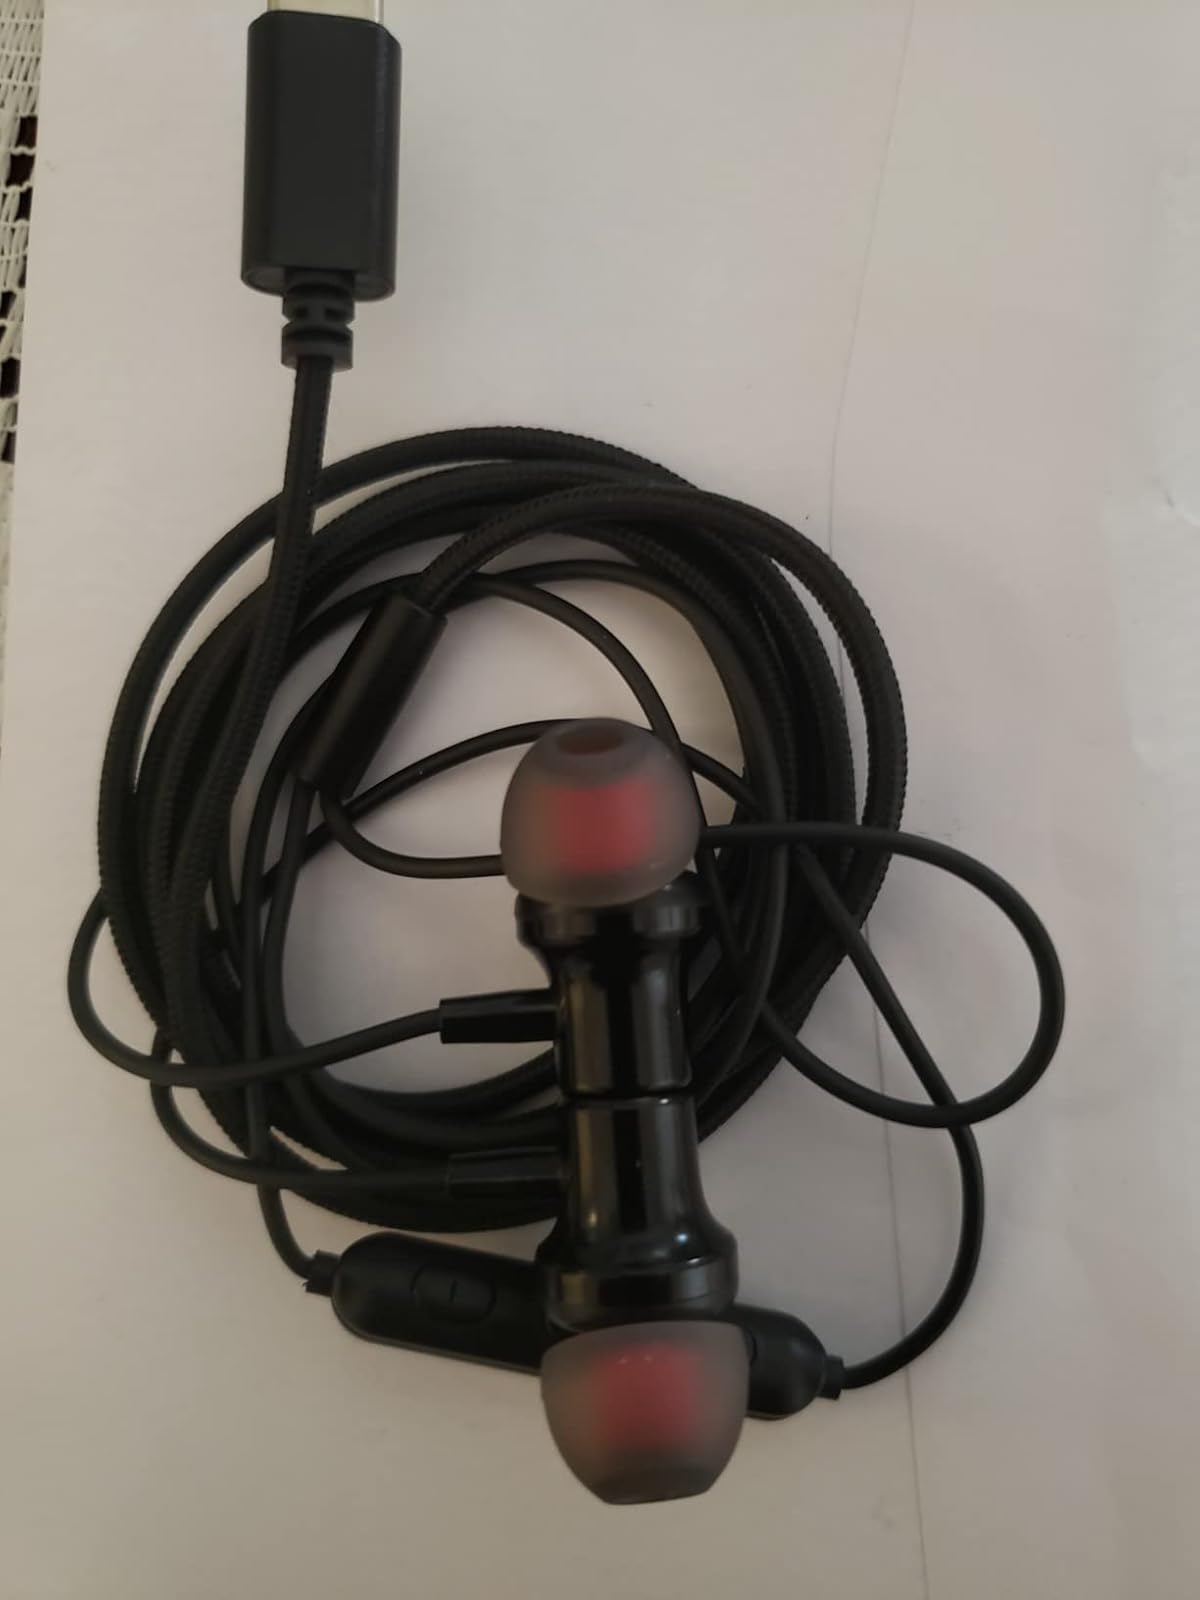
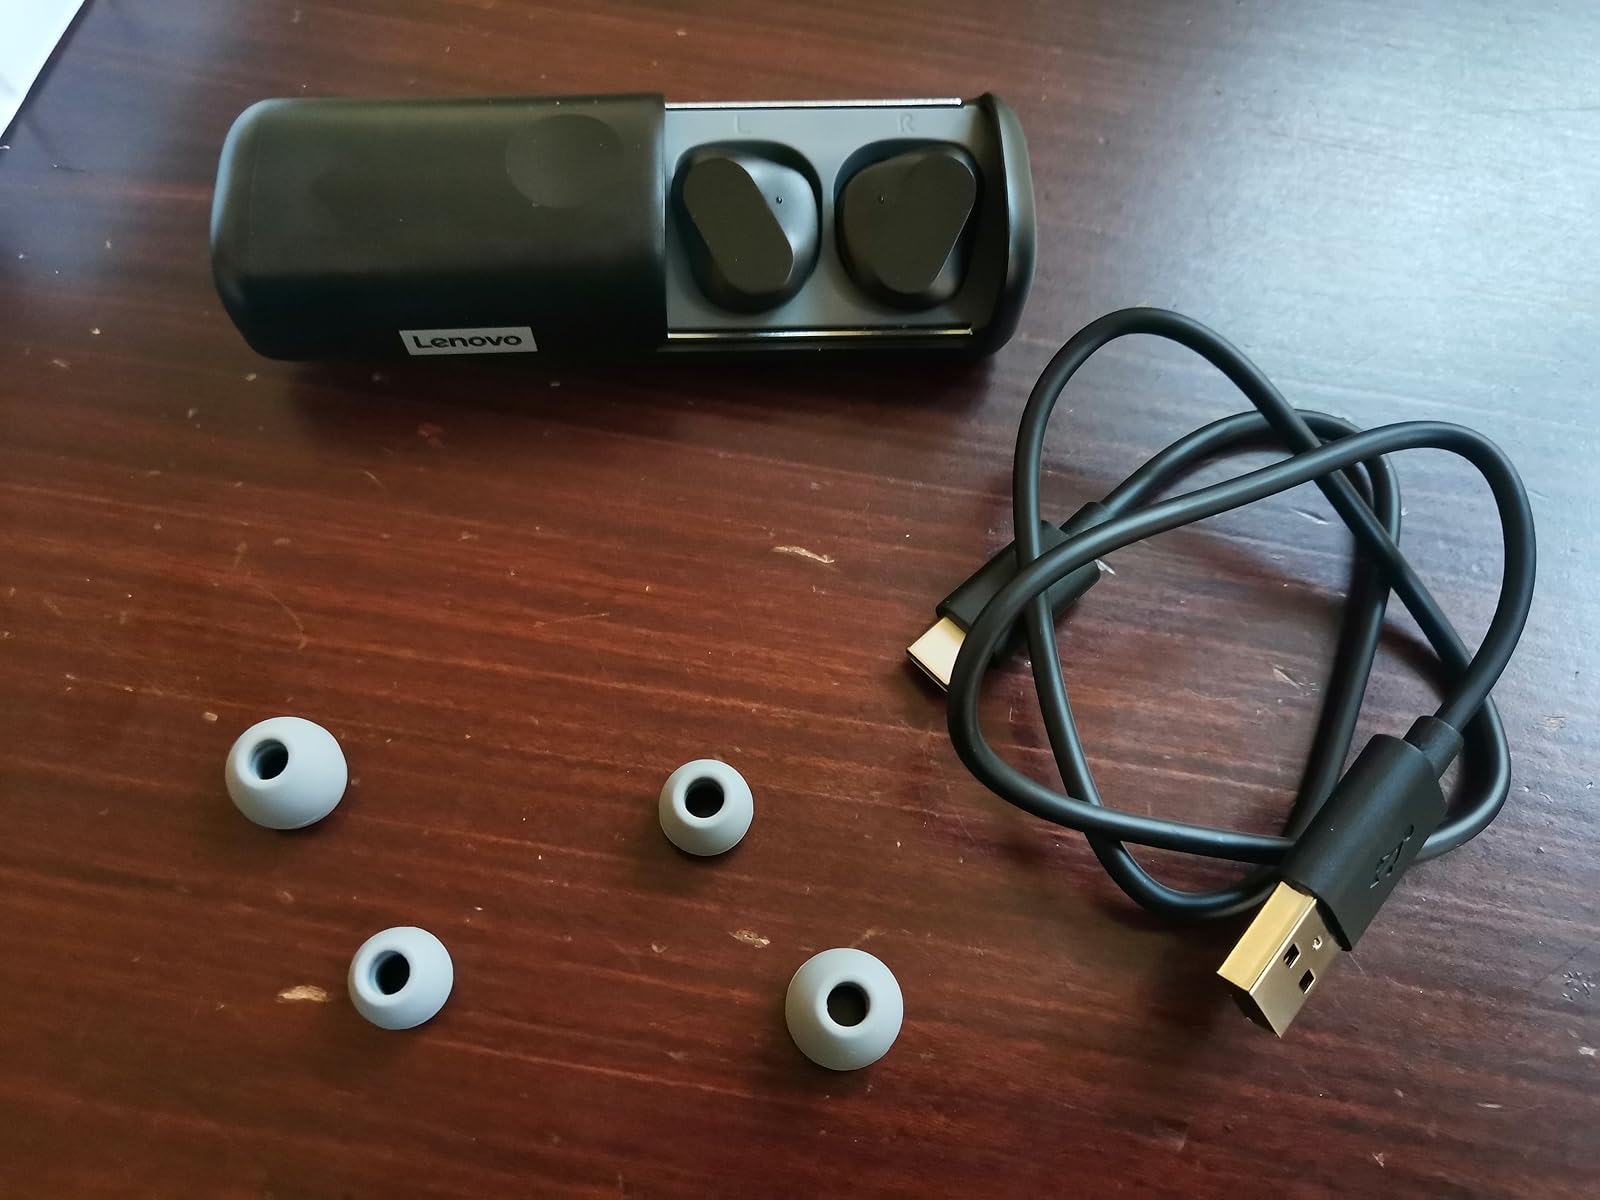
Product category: earbuds
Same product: no